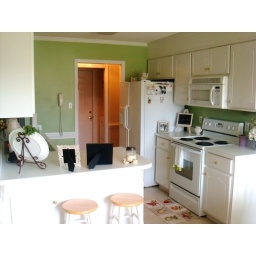
view of kitchen from dining area with door going to garage in background